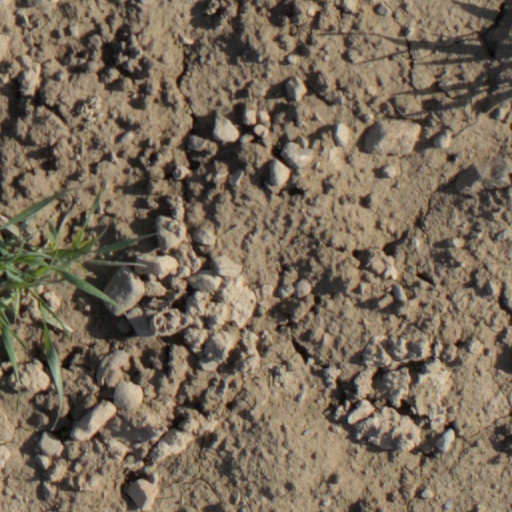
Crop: wheat